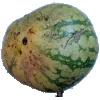
Label: watermelon